Pope Shenouda III of Alexandria

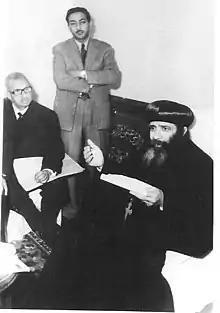
Bishop Shenouda discussing Tel Atrib excavations with Pahor Labib (seated) and Dr Ghalil Mesiha (1962)

On 18 July 1954, Roufail joined the Monastery of Saint Mary El-Souriani (commonly called the Syrian Monastery) in Wadi El-Natrun in the Nitrian Desert. He was given the name of Father Antonios el-Syriani (Anthony the Syrian). From 1956 to 1962, he lived as a hermit in a cave about seven miles from the monastery, dedicating his time to meditation, prayer, and asceticism. His austerity was known to be exceptional even by monastic standards.